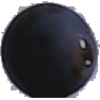
Label: blue_grape